Lark Street

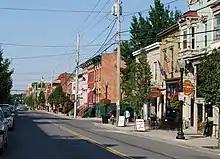
Lark Street near the intersection with Madison

Lark Street is a historic street in Albany, New York, US. It is part of the Arbor Hill, Sheridan Hollow, Center Square, Park South and Hudson/Park neighborhoods, and is located one block east of Washington Park. Lark Street is the site of many independently owned shops, coffee houses, restaurants, art galleries, antique shops, marketing agencies, bars and tattoo shops. Although the part between Madison Avenue and Washington Avenue was rebuilt in 2002-2003 to place new roadways, trees and sidewalks in front of the new shops in the active portion of Lark Street, some local residents have protested against the neglect of the northern end of the street (crossing north of Washington Avenue), which runs down into the less-affluent Arbor Hill neighborhood. Lark Street and Jay Street was used as a location during the filming of "Ironweed". The Washington Avenue Armory is located at the corner of Lark Street and Washington Avenue.